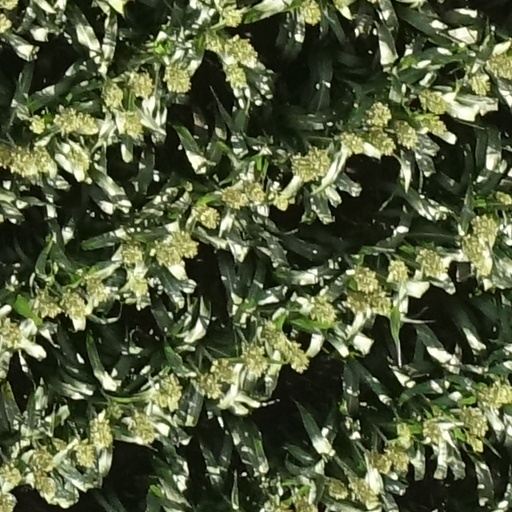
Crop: sorghum